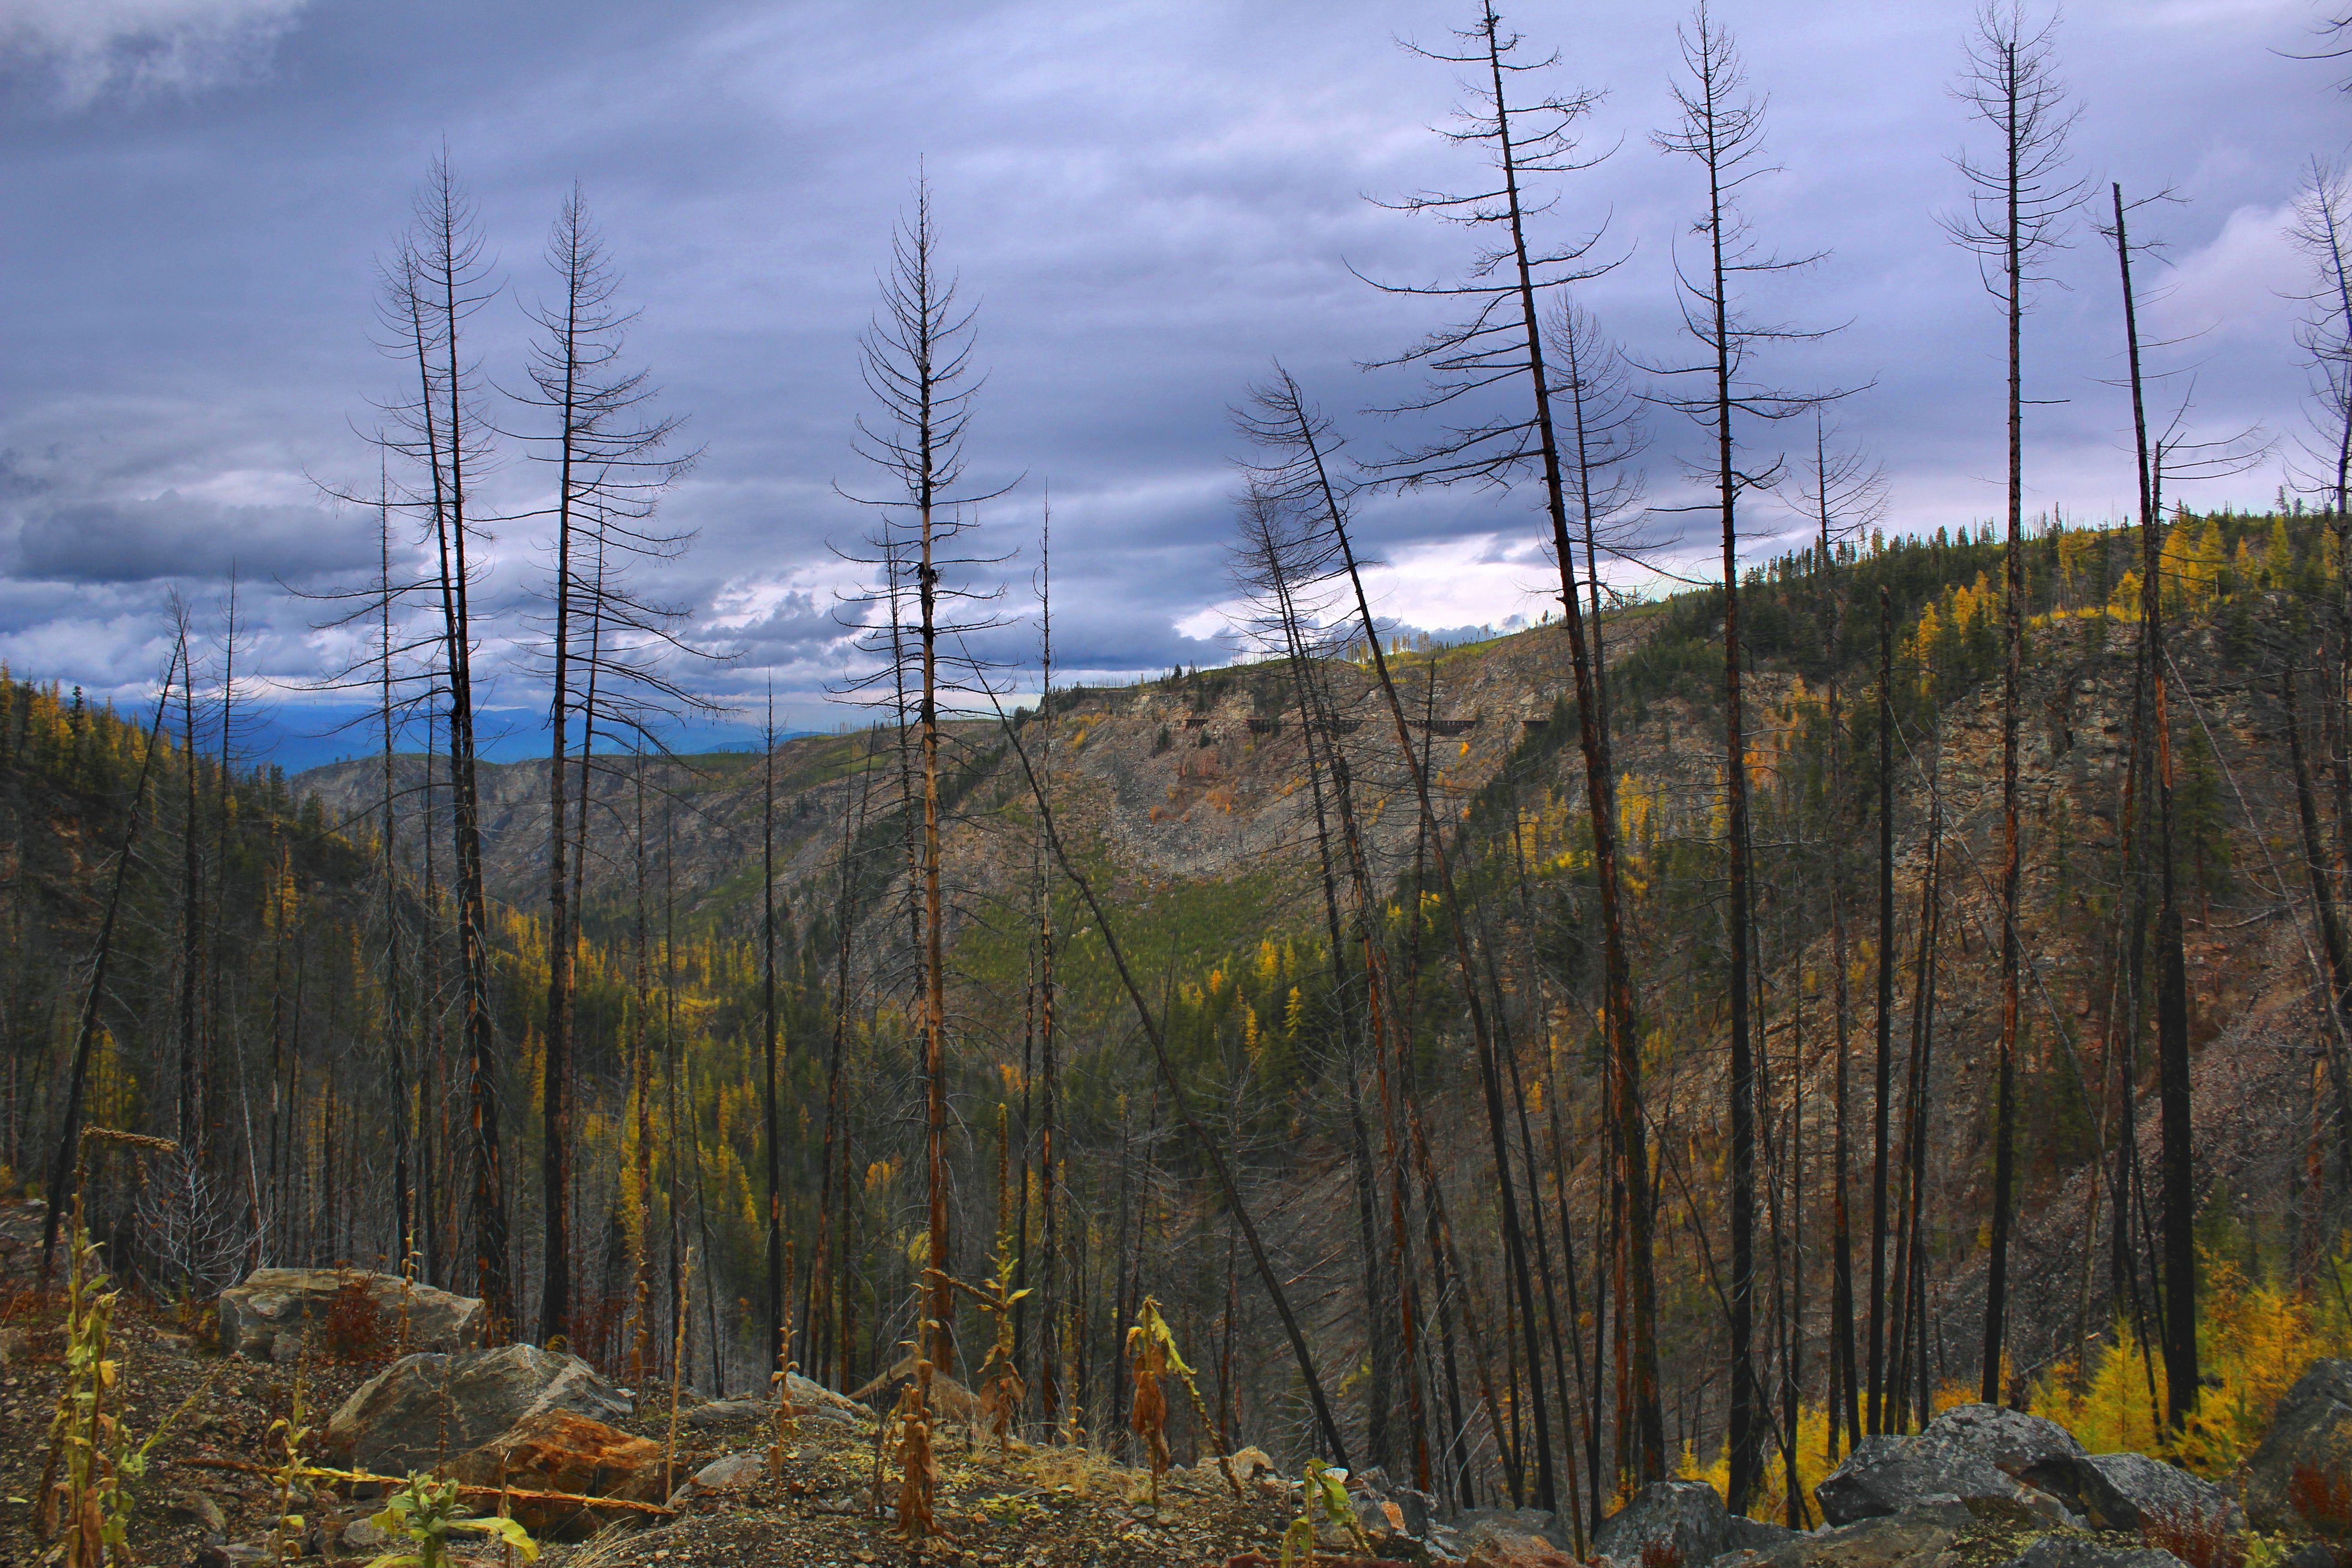
landscape, tree, forest, wilderness, mountain, trail, cloudy, fall, lake, autumn, park, colorful, ridge, hdr, canada, wetland, bog, woodland, britishcolumbia, habitat, bc, okanagan, kvr, kettlevalleyrailway, myracanyon, larch, ecosystem, biome, natural environment, geographical feature, woody plant, mountainous landforms, temperate coniferous forest